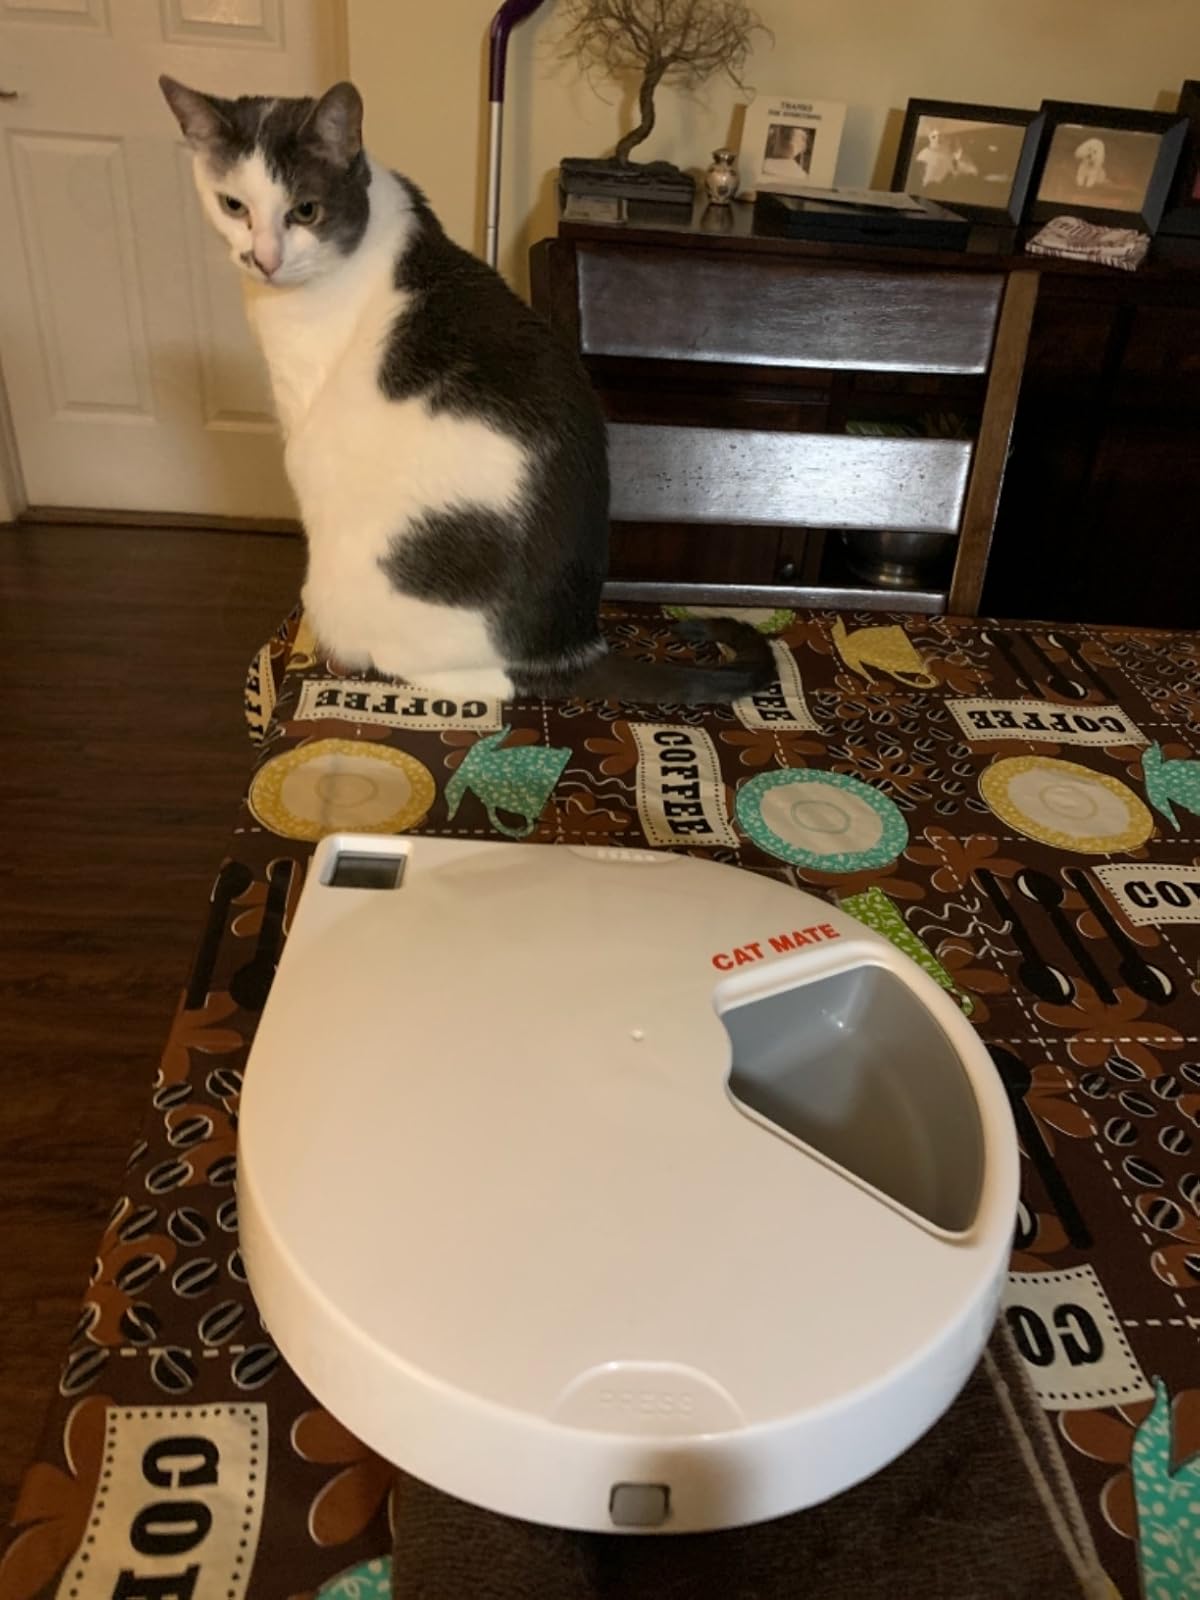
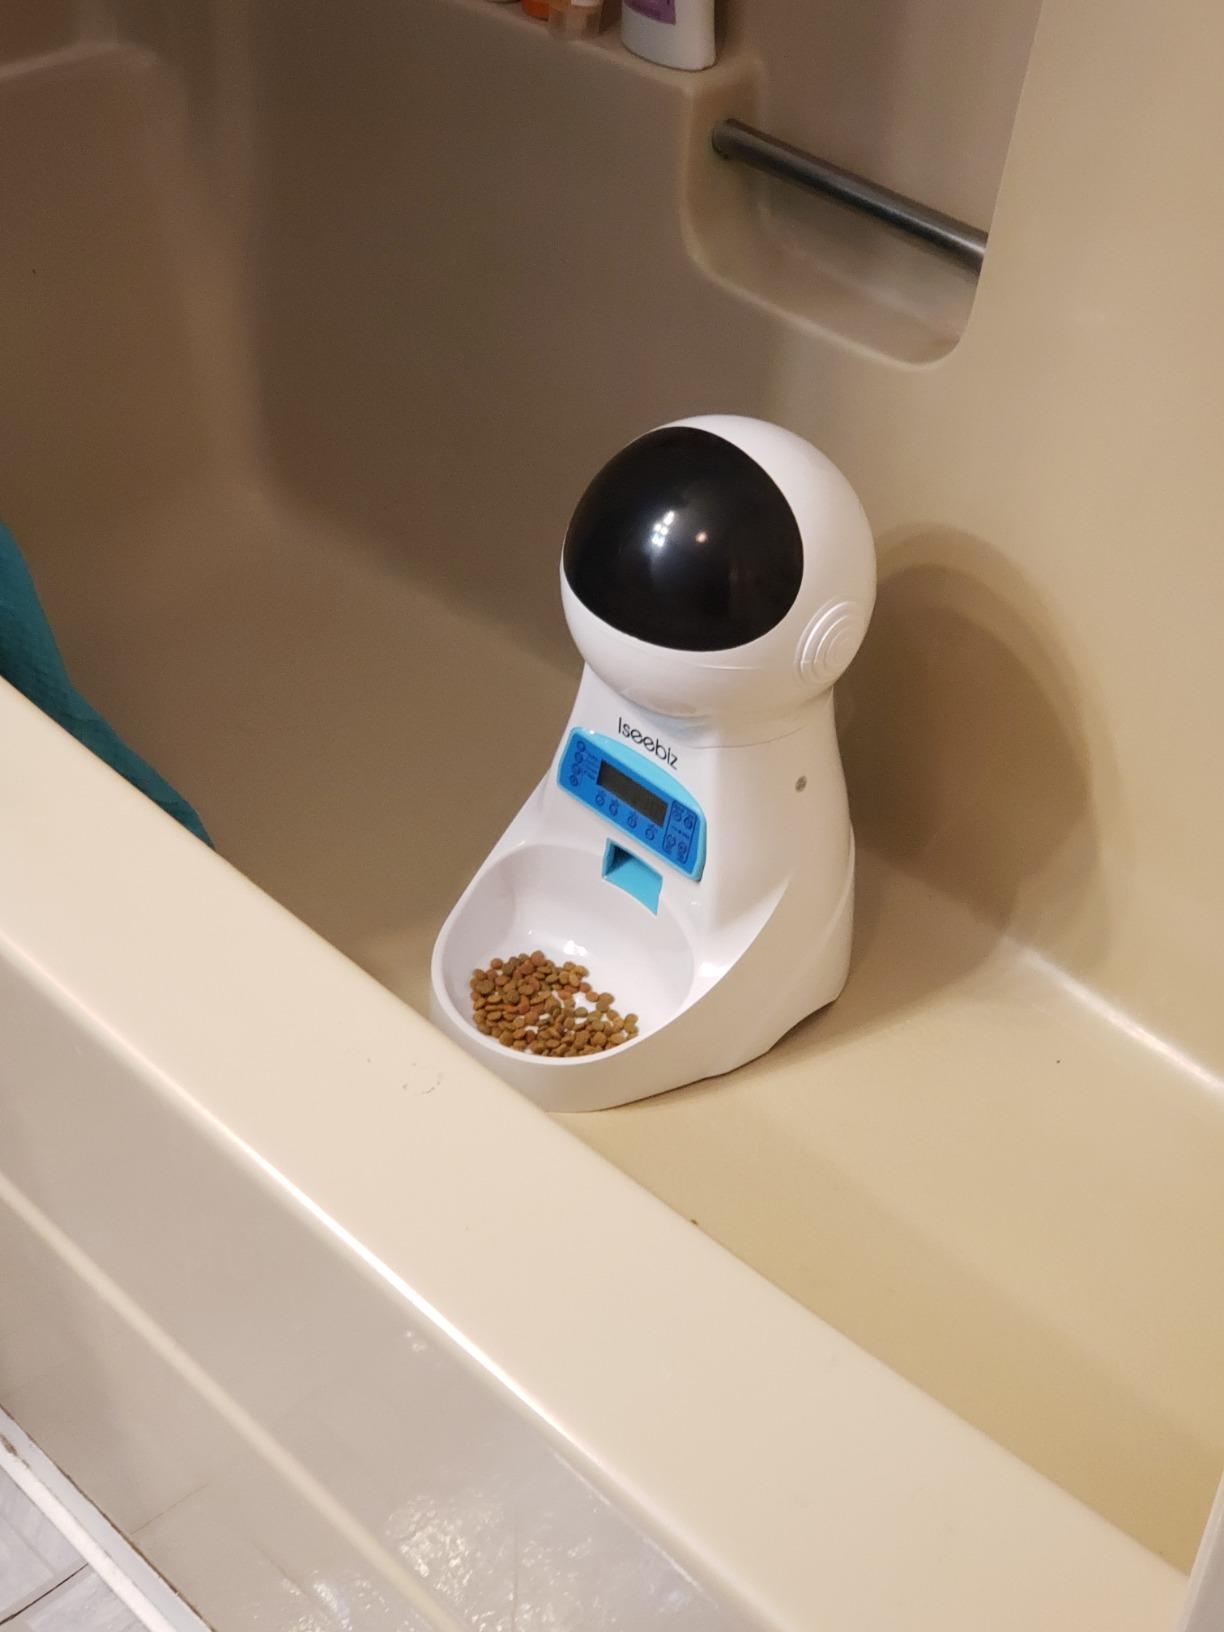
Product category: items_feeder
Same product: no